List of awards and nominations received by Patrick Stewart

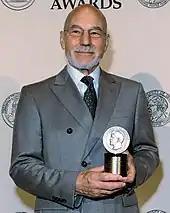
Stewart in 2012

Sir Patrick Stewart is an English actor who has received numerous awards and nominations for his work on theatre, film and television. He was nominated for the Tony Award for Best Actor in a Play for his performance in the Broadway revival of William Shakespeare's "Macbeth". He also received three Drama Desk Award nominations winning in 1992 for his performance in Charles Dickens' "A Christmas Story". He also received two Laurence Olivier Awards out of five nominations for his performance in the Shakespeare tragedies "Antony and Cleopatra" (1979) and "Hamlet" (2009). He also received two Outer Critics Circle Awards for "The Tempest", and "Macbeth". For his work on television he received three Golden Globe Award nominations, three Screen Actors Guild Award nominations and four Primetime Emmy Award nominations. Stewart has also received three Grammy Award nominations winning in 1996.